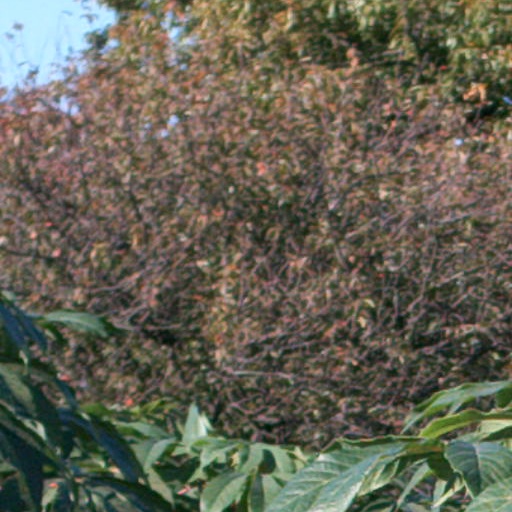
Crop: cassava